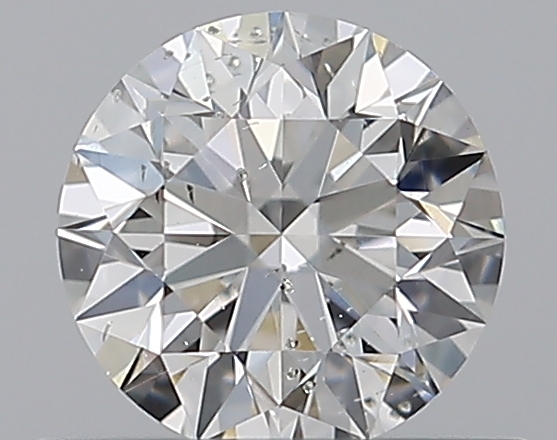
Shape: round
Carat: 0.56
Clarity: SI2
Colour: I
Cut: EX
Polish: EX
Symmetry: EX
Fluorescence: F
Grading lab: GIA
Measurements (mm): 5.23 x 5.25 x 3.29